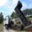
Label: truck